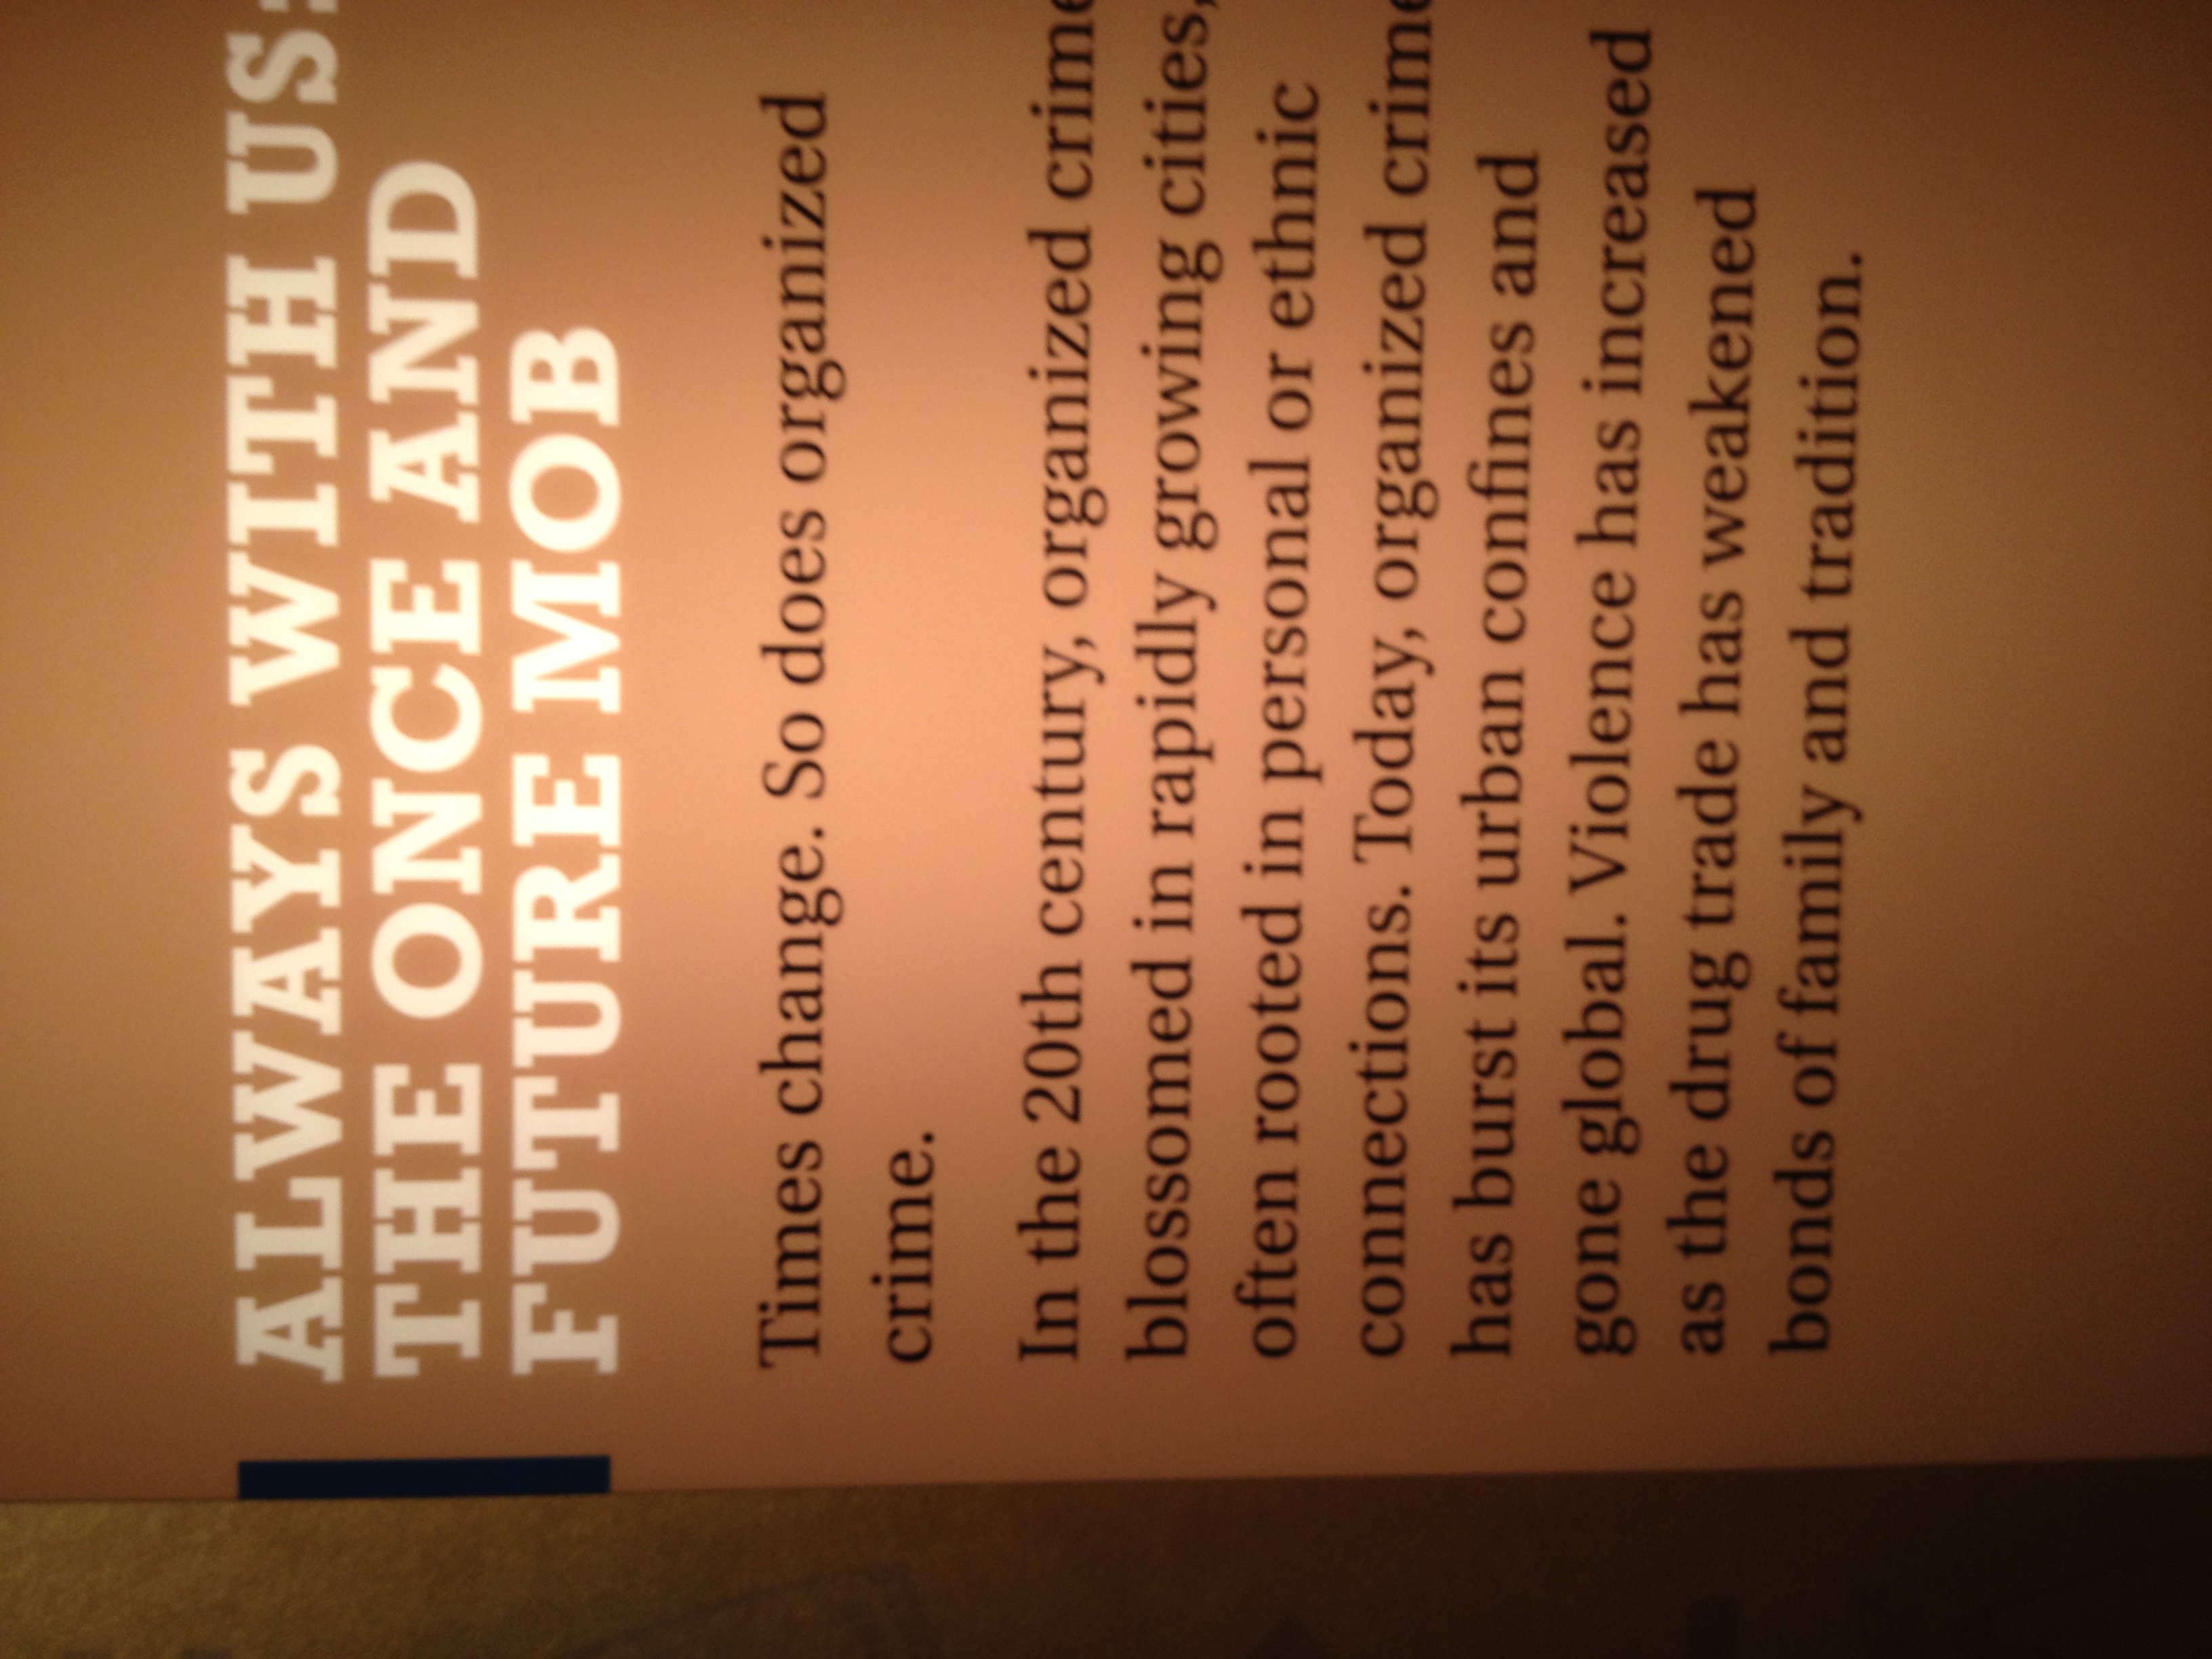
book, advertising, brand, font, text, presentation